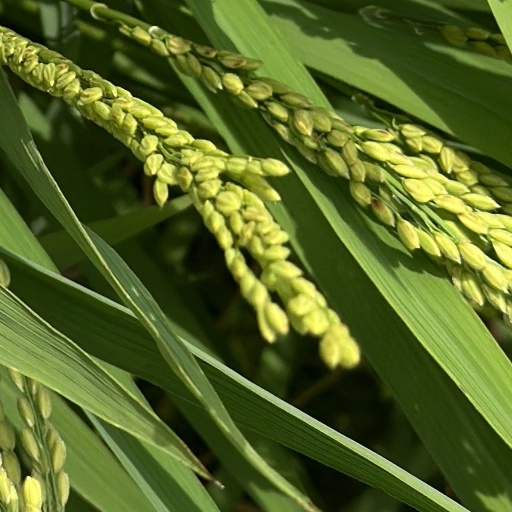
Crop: rice